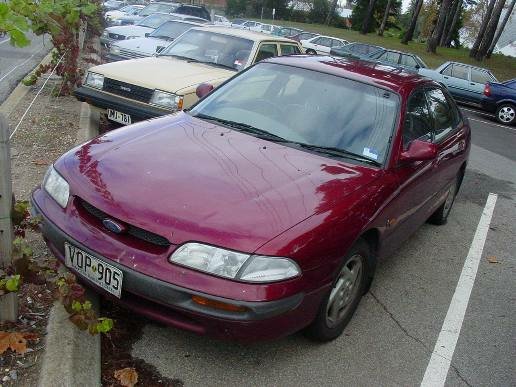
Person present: No